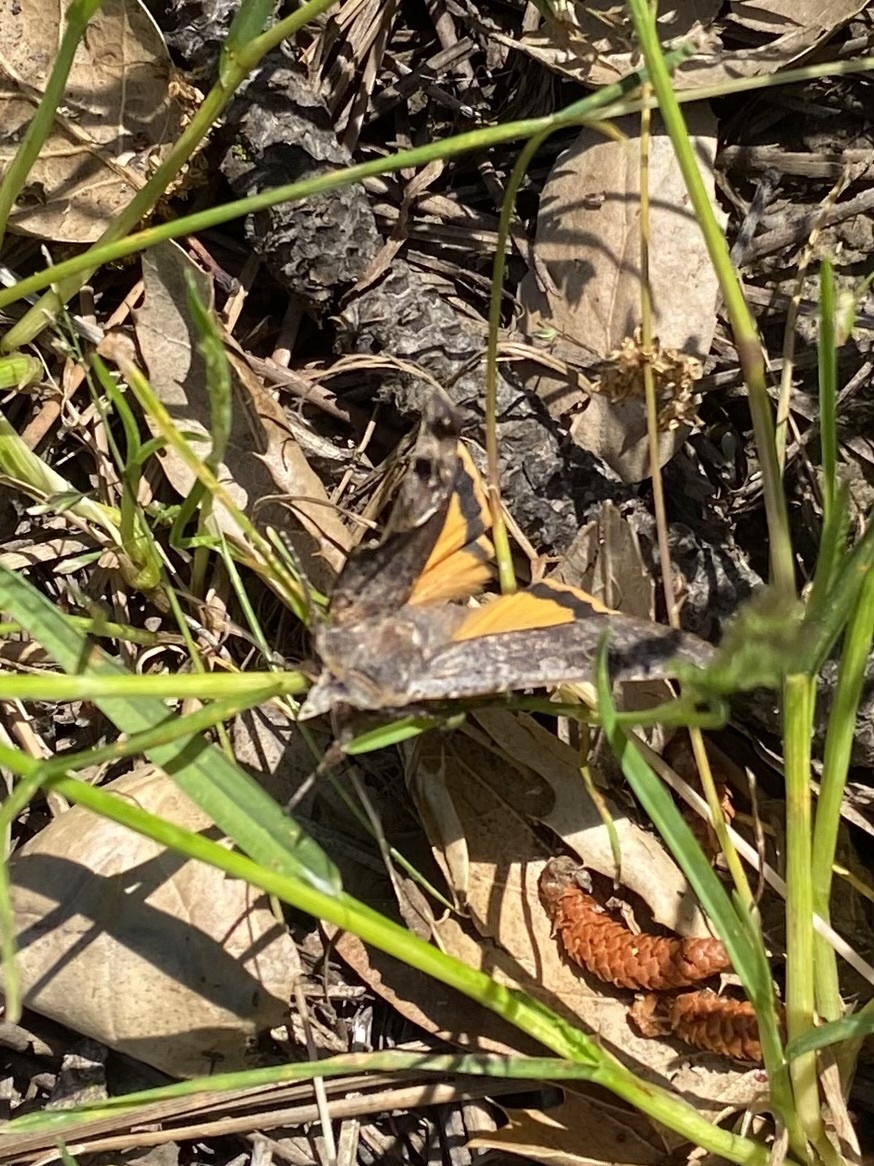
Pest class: cutworms